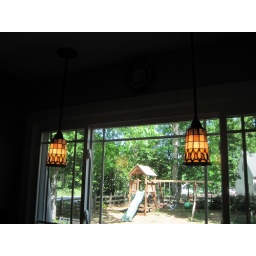
Pendants over kitchen sink